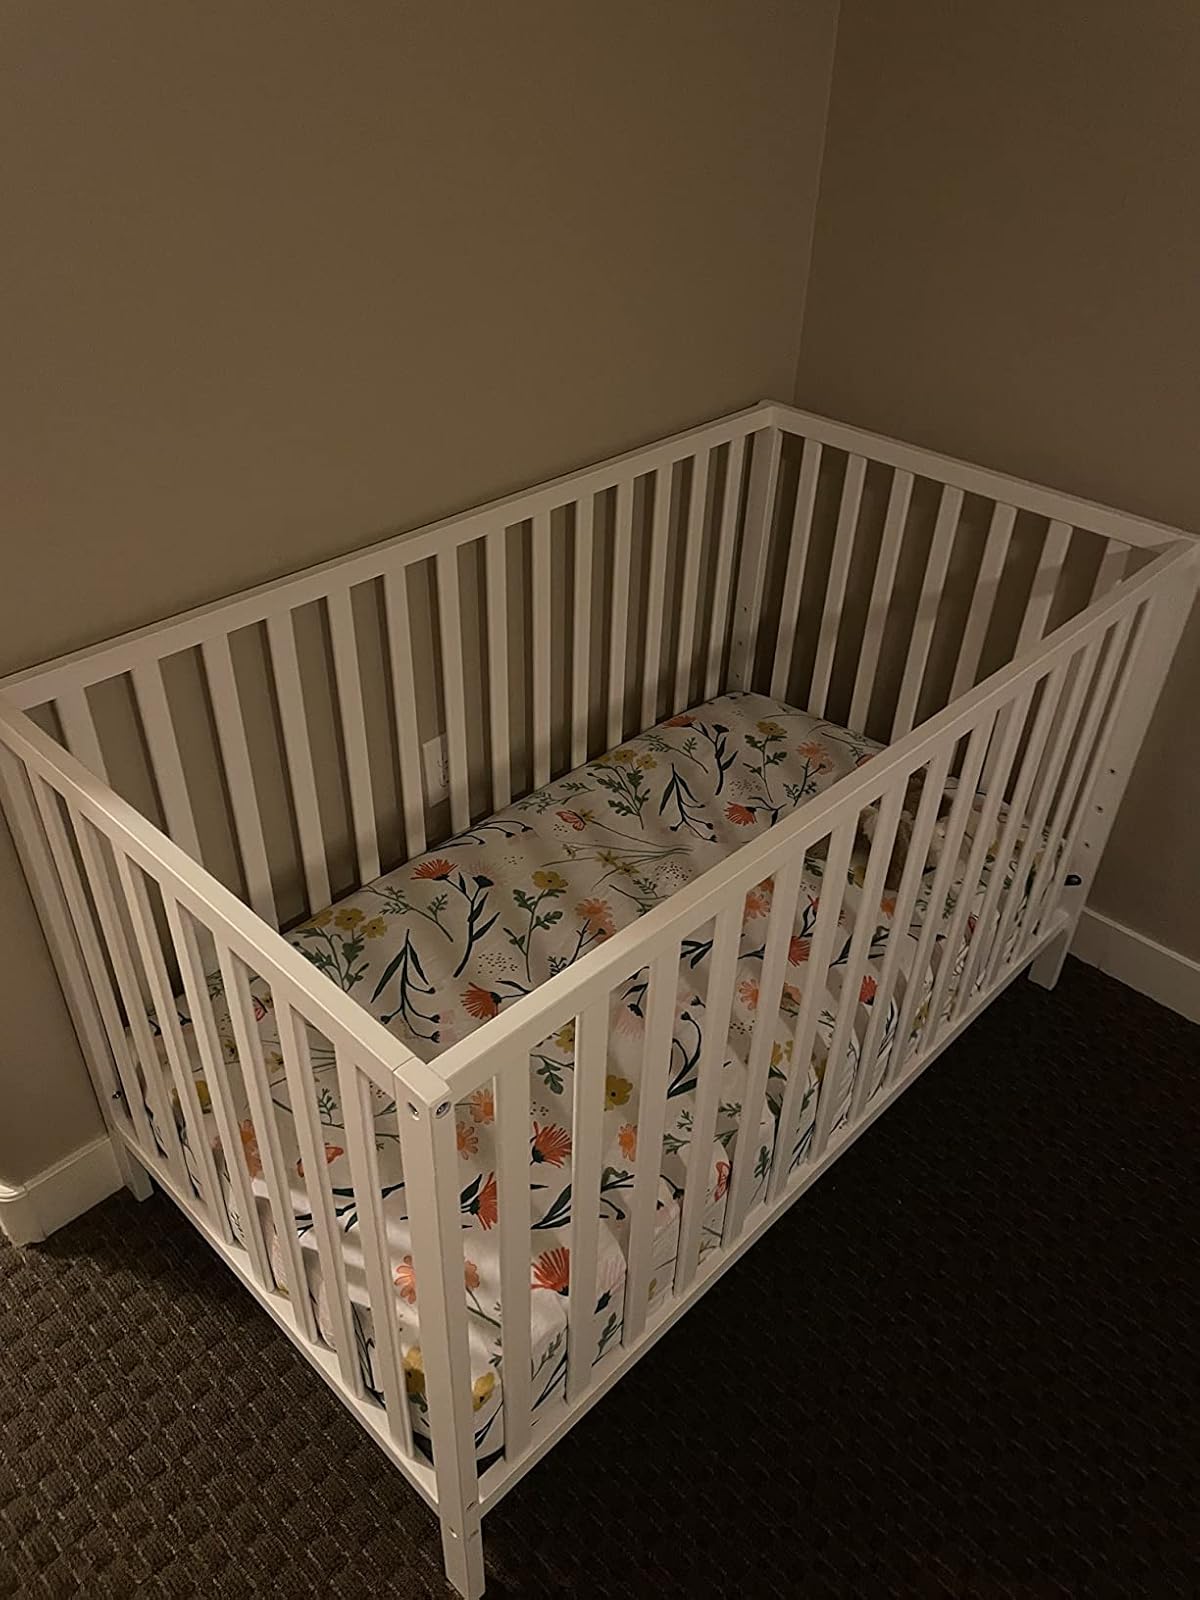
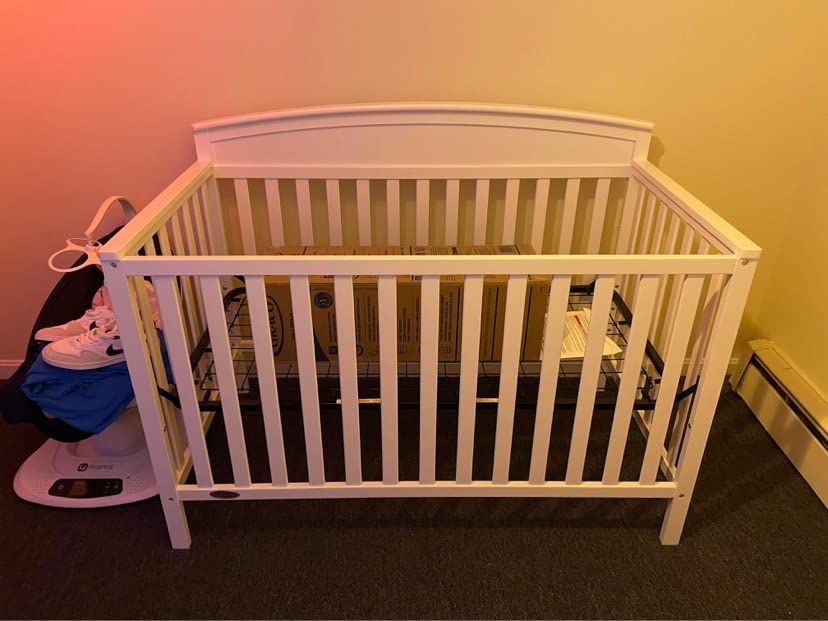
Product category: products_crib
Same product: no